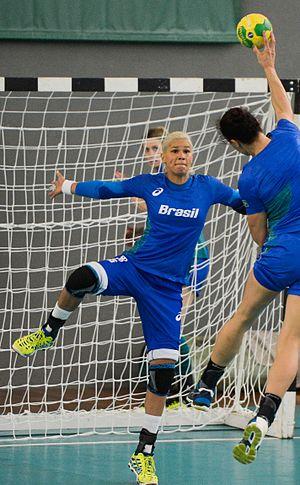
Mayssa Raquel de Oliveira Pessoa, née le 11 septembre 1984 à João Pessoa, est une handballeuse brésilienne évoluant au poste de gardienne de but.